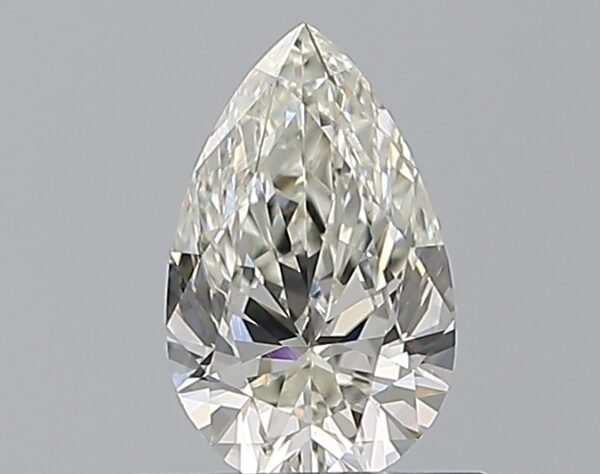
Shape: pear
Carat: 0.6
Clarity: VVS2
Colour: I
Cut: EX
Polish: EX
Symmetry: EX
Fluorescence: N
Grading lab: GIA
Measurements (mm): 7.46 x 4.64 x 2.87